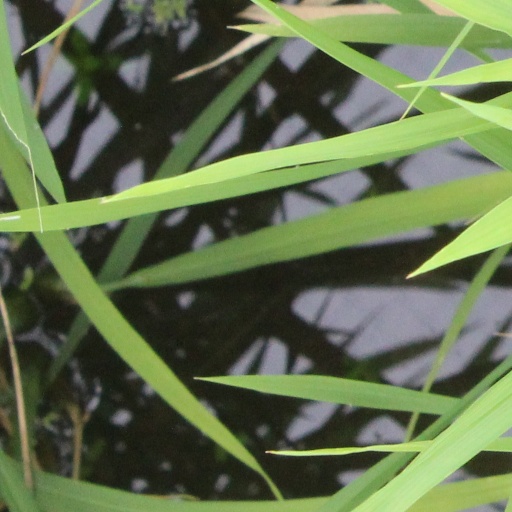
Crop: rice